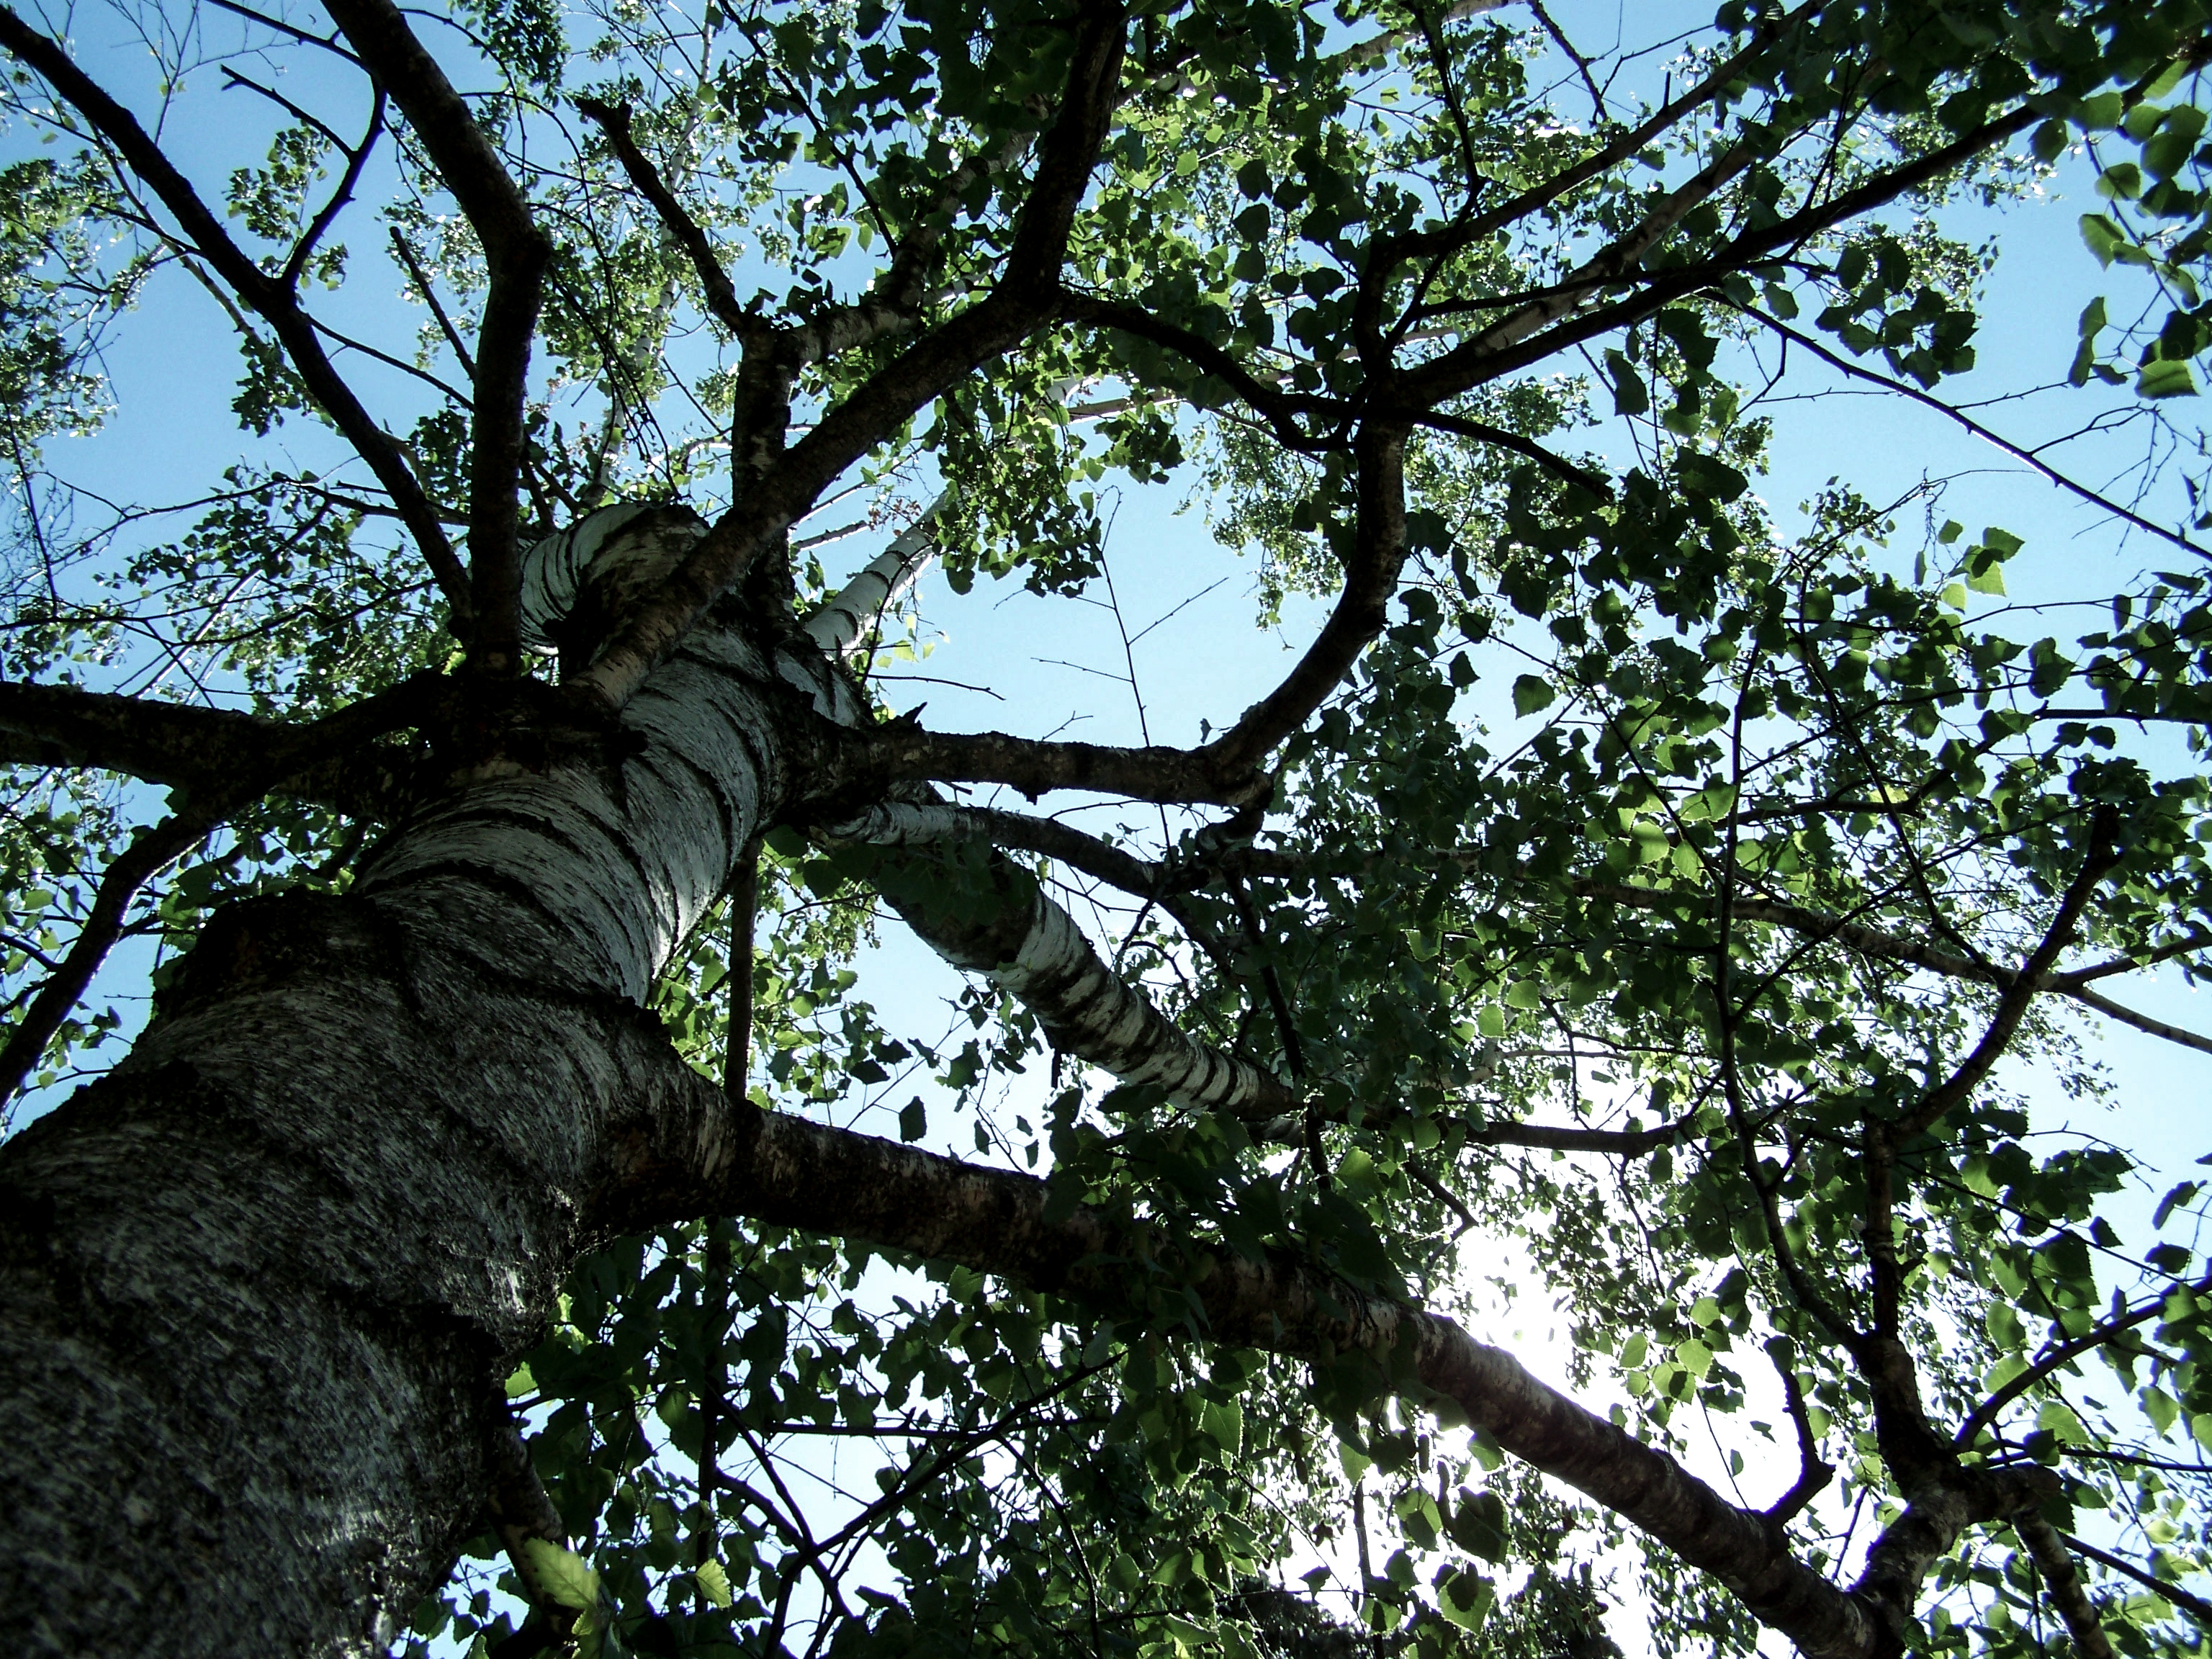
wood, story, nature, retro, vintage, background, summer, magic, park, ecology, tree, branch, woody plant, plant, trunk, leaf, sky, twig, shellbark hickory, forest, plant stem, temperate broadleaf and mixed forest